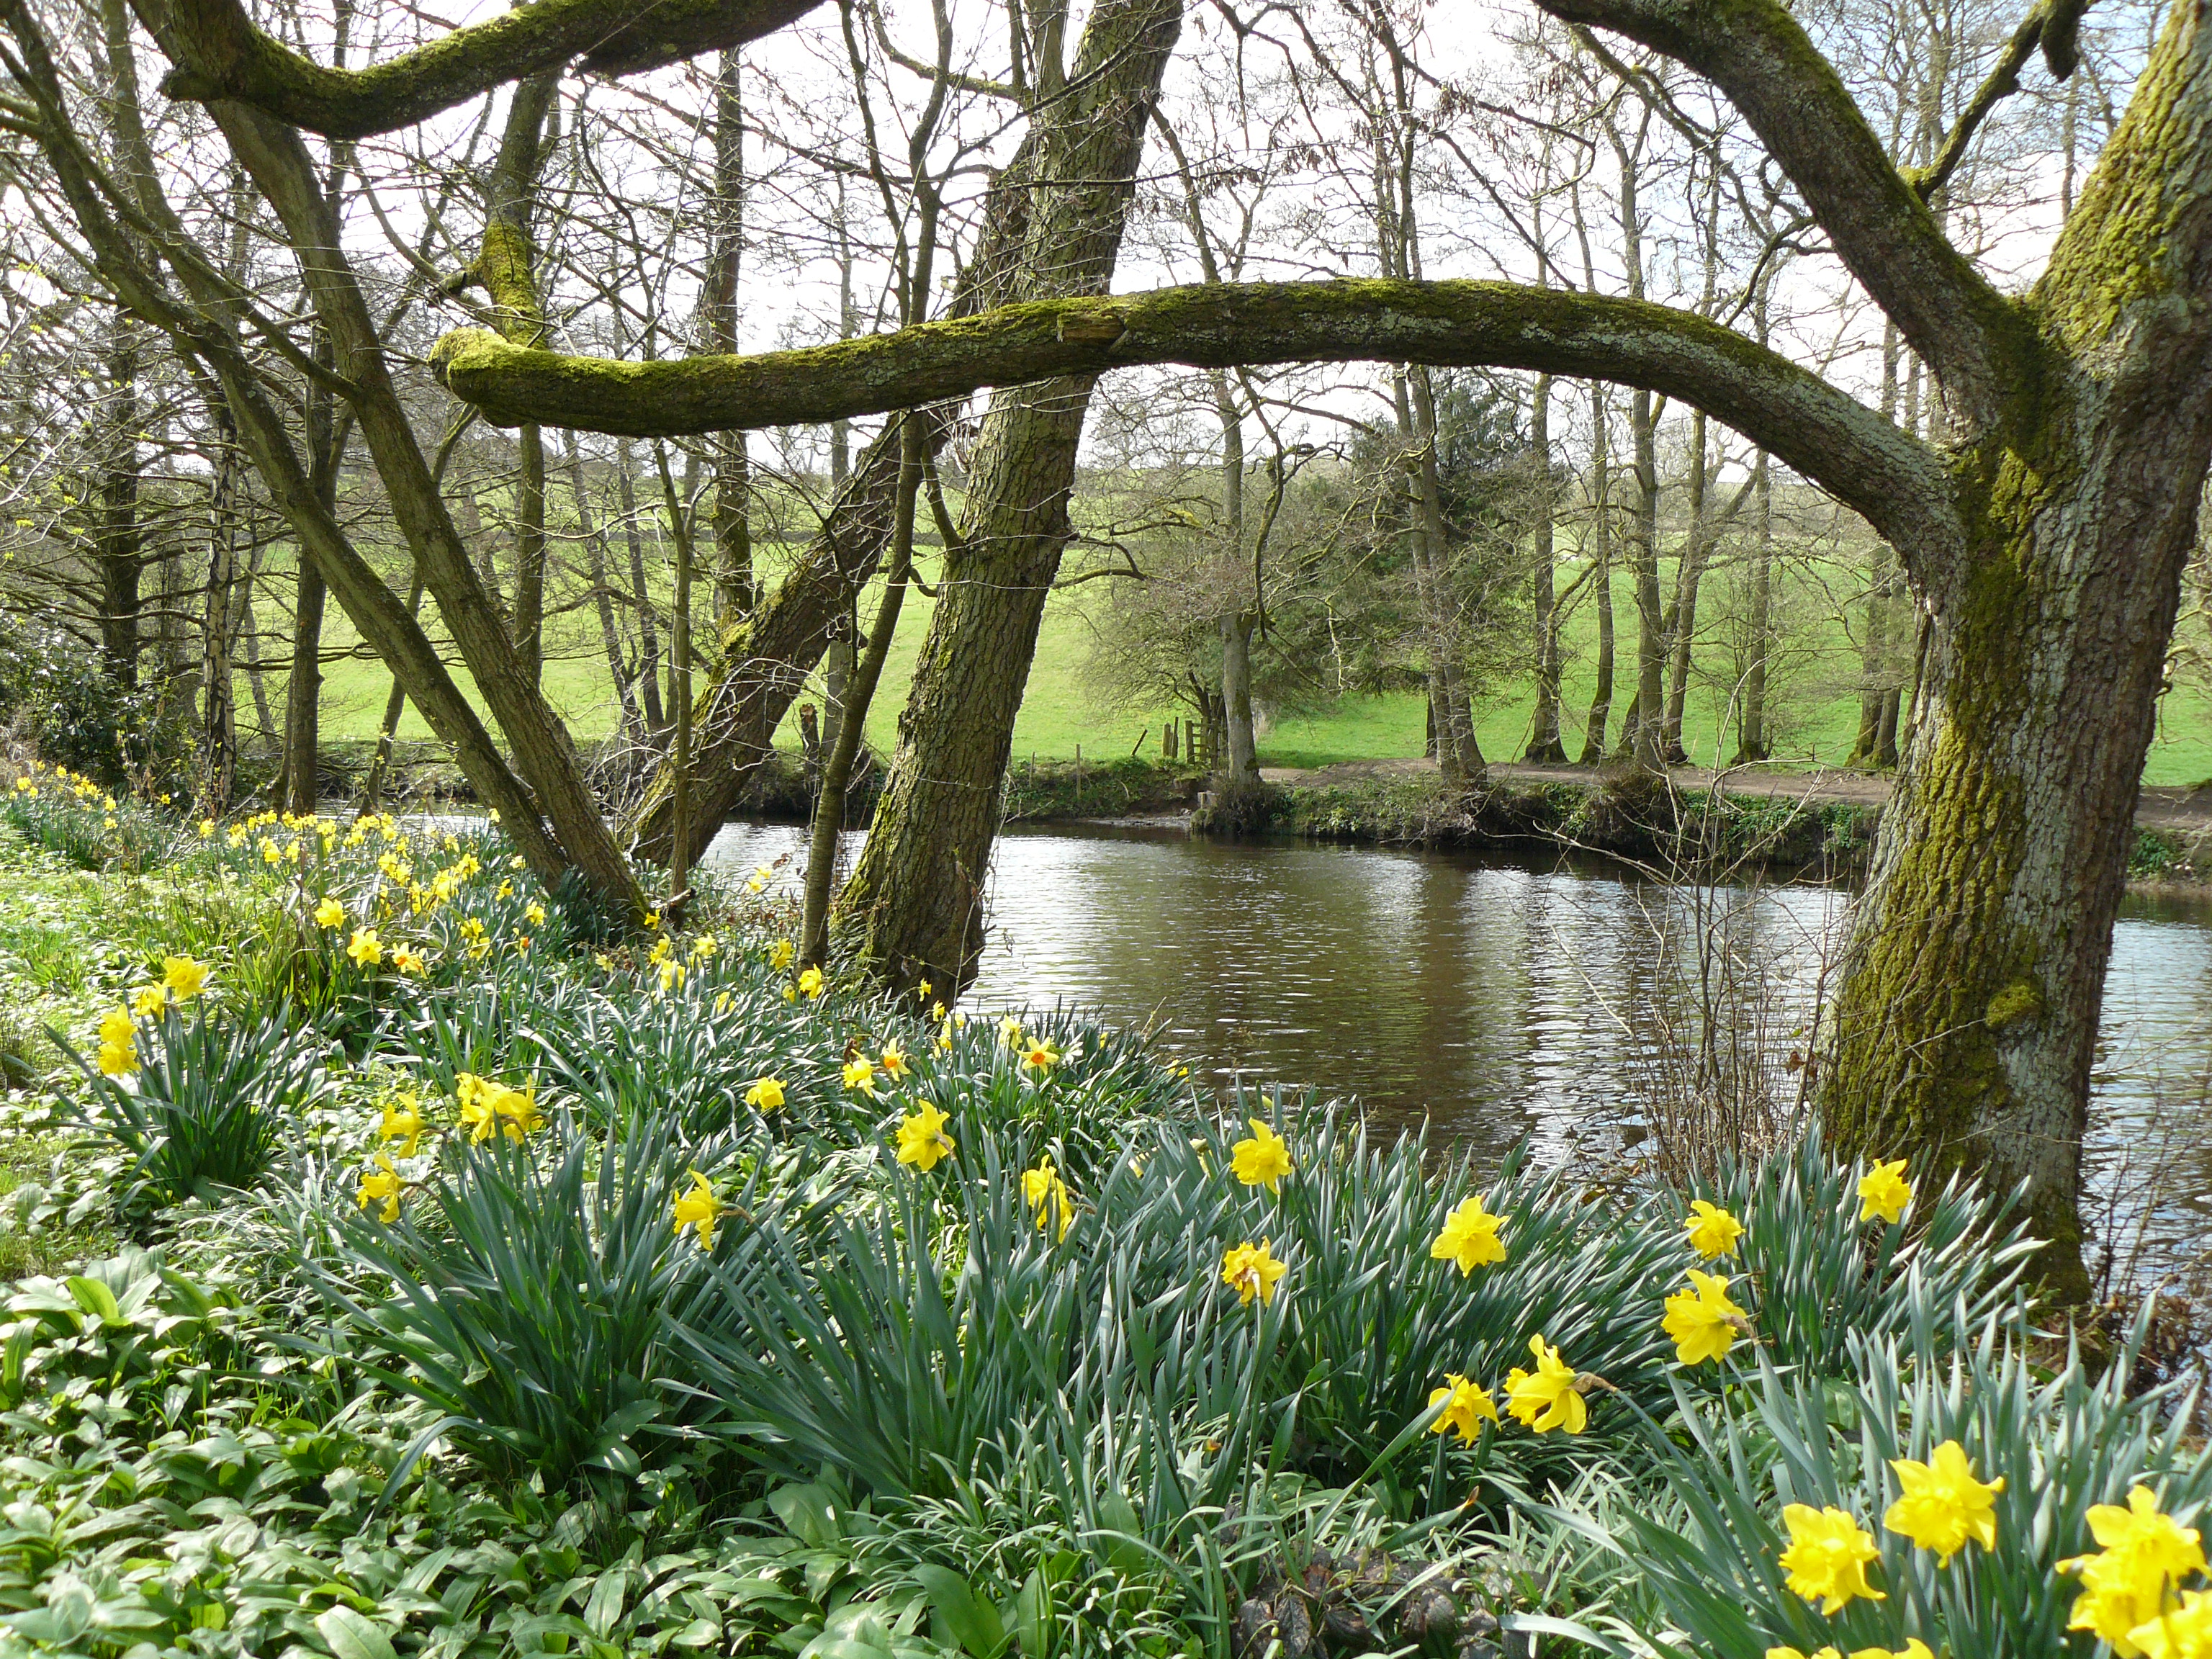
nature, flower, plant, vegetation, nature reserve, flora, tree, bank, botanical garden, water, garden, spring, wetland, grass, riparian forest, watercourse, pond, landscape, wildflower, riparian zone, woodland, flowering plant, meadow, shrub